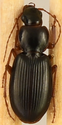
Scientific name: Synuchus impunctatus
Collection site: Bartlett Experimental Forest NEON (BART), plot BART_079